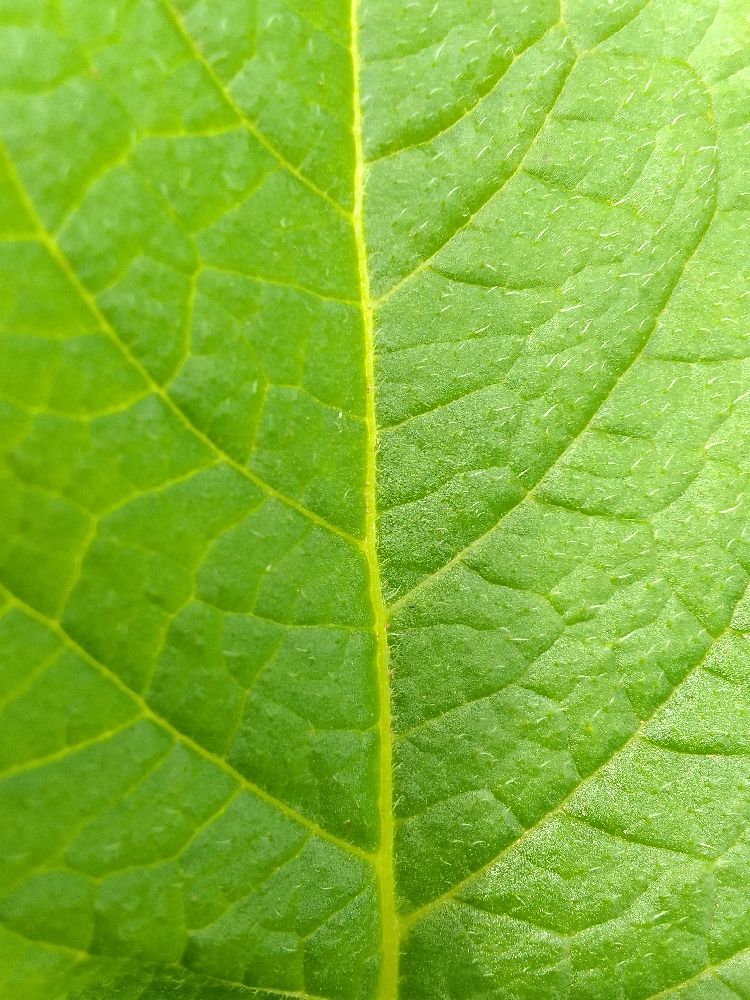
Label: Healthy